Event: Typhoon Ruby
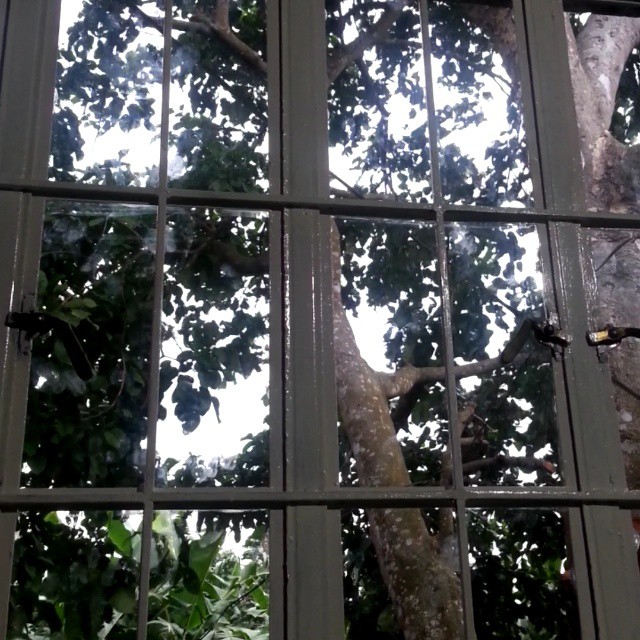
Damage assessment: no_damage